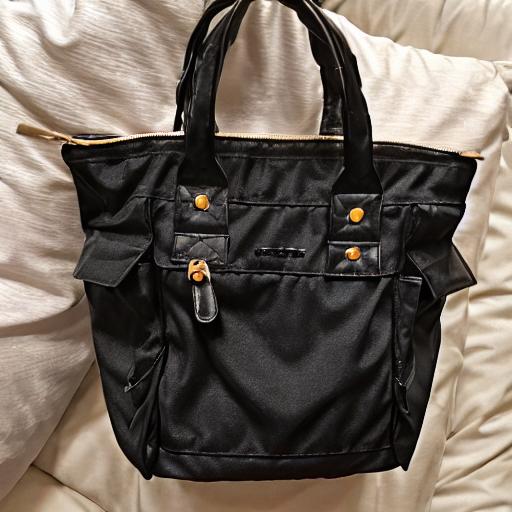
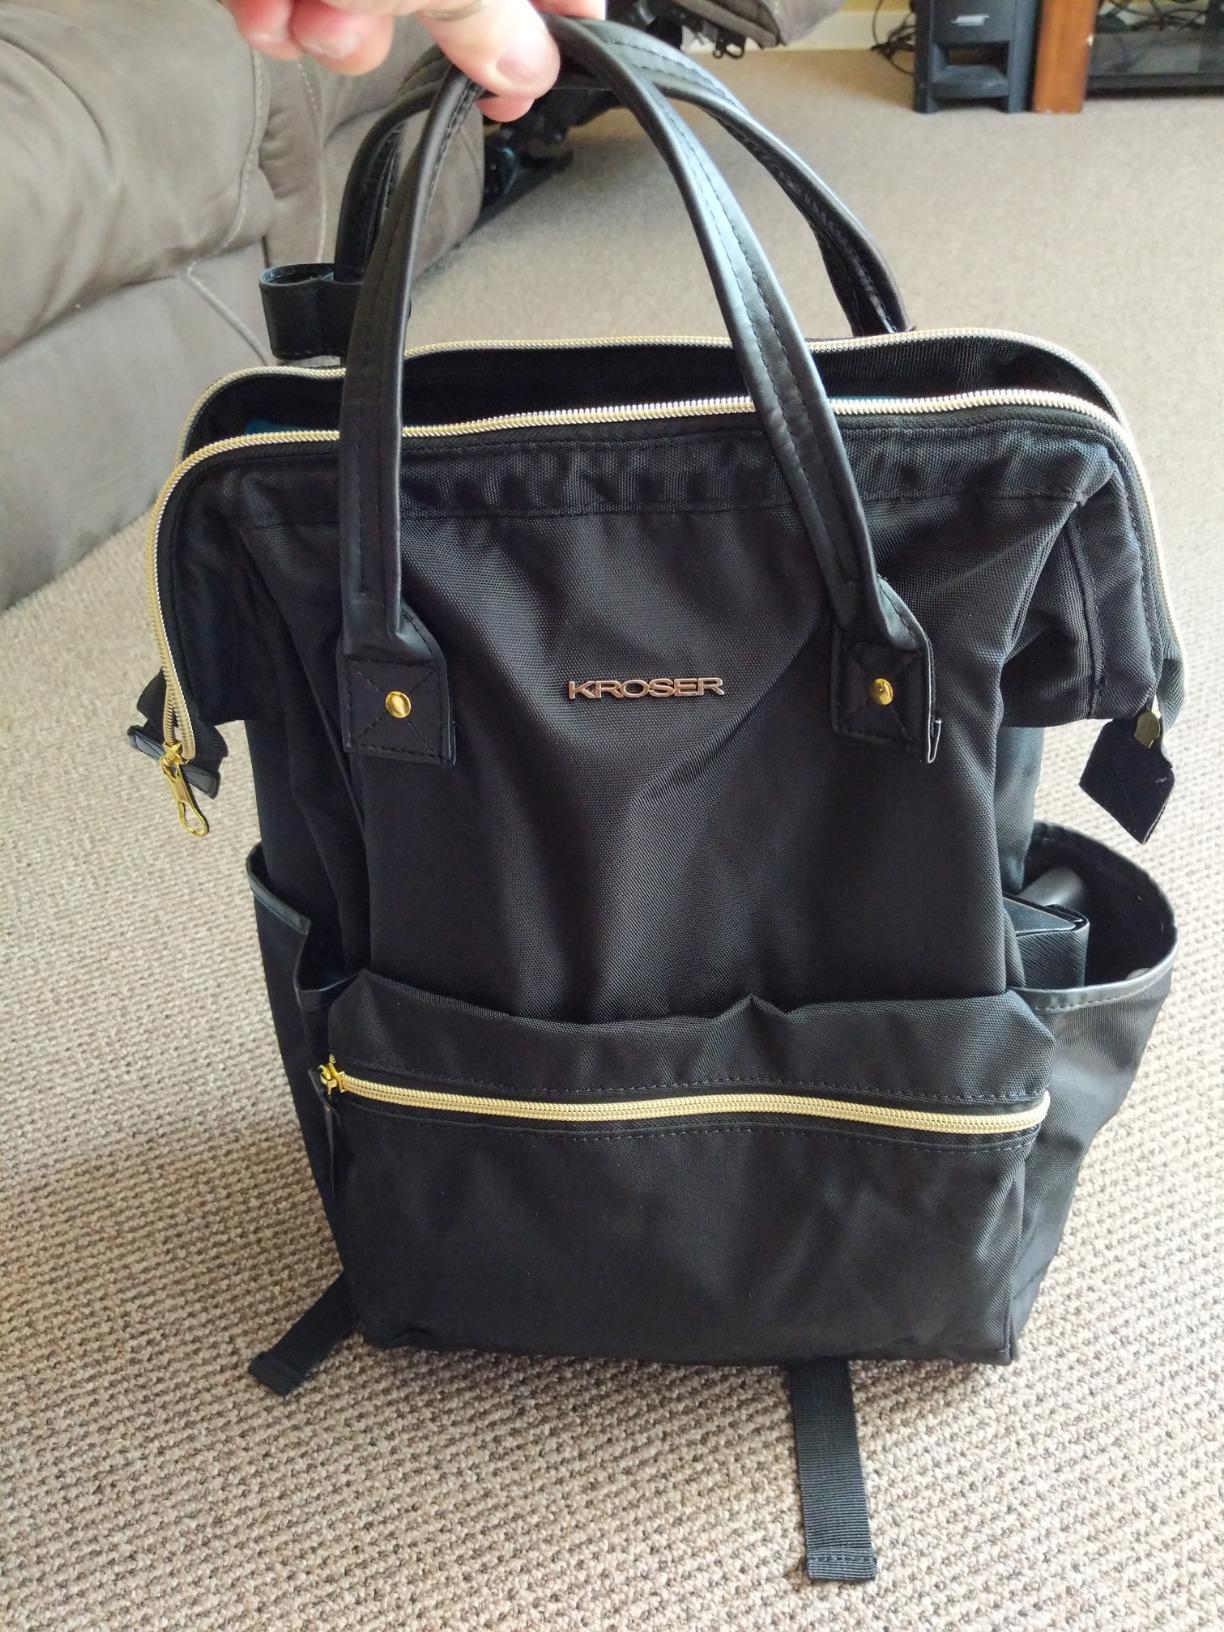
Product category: bag
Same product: no